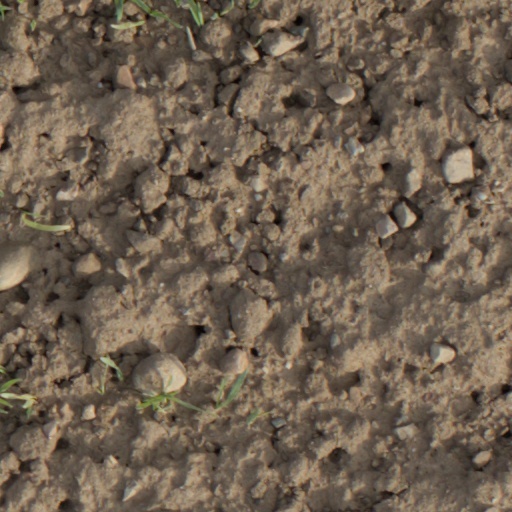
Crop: wheat